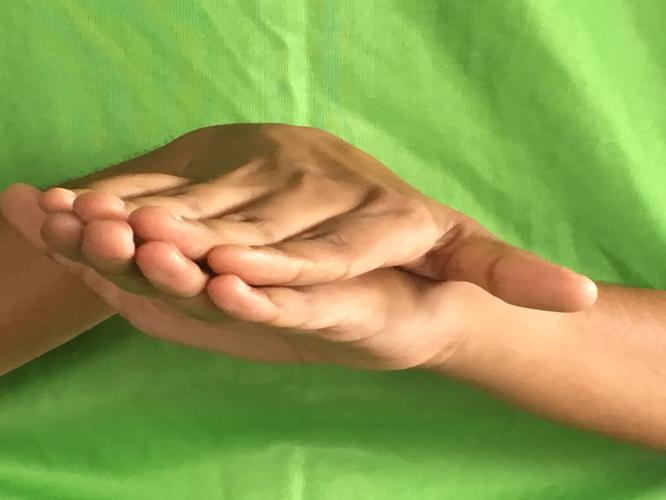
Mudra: Matsya
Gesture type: double_hand